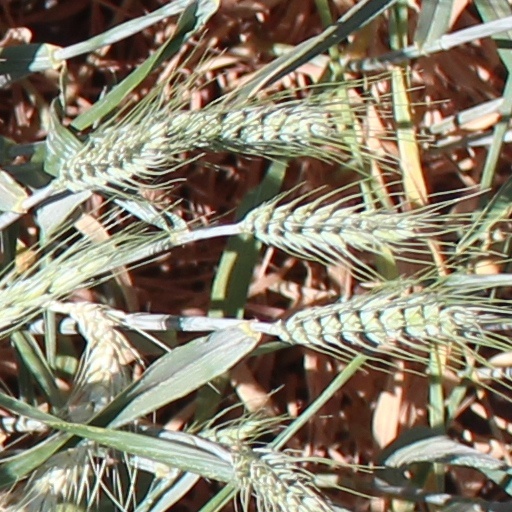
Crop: wheat